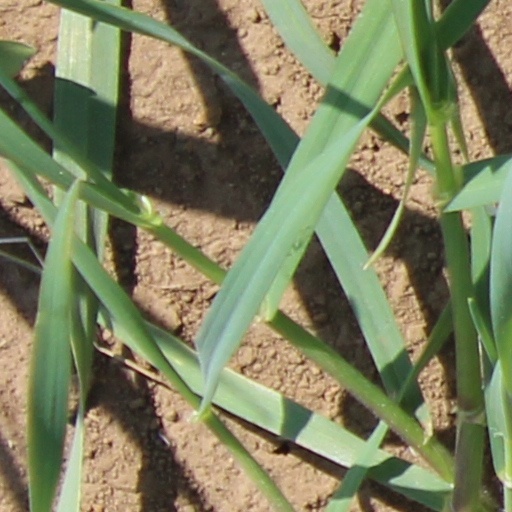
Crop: wheat